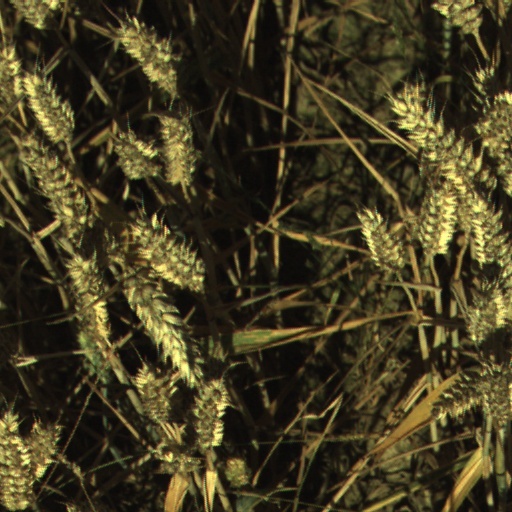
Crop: wheat